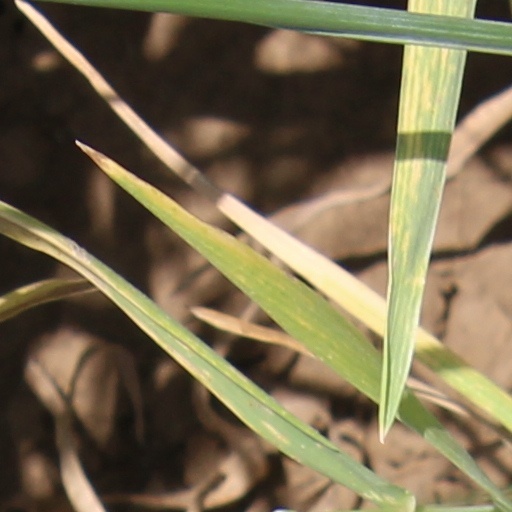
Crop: wheat